Croatia

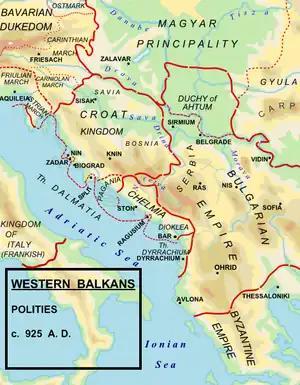
Kingdom of Croatia c. 925, during the reign of King Tomislav

The Roman period ends with Avar and Croat invasions in the late 6th and first half of the 7th century and the destruction of almost all Roman towns. Roman survivors retreated to more favourable sites on the coast, islands, and mountains. The city of Dubrovnik was founded by such survivors from Epidaurum.